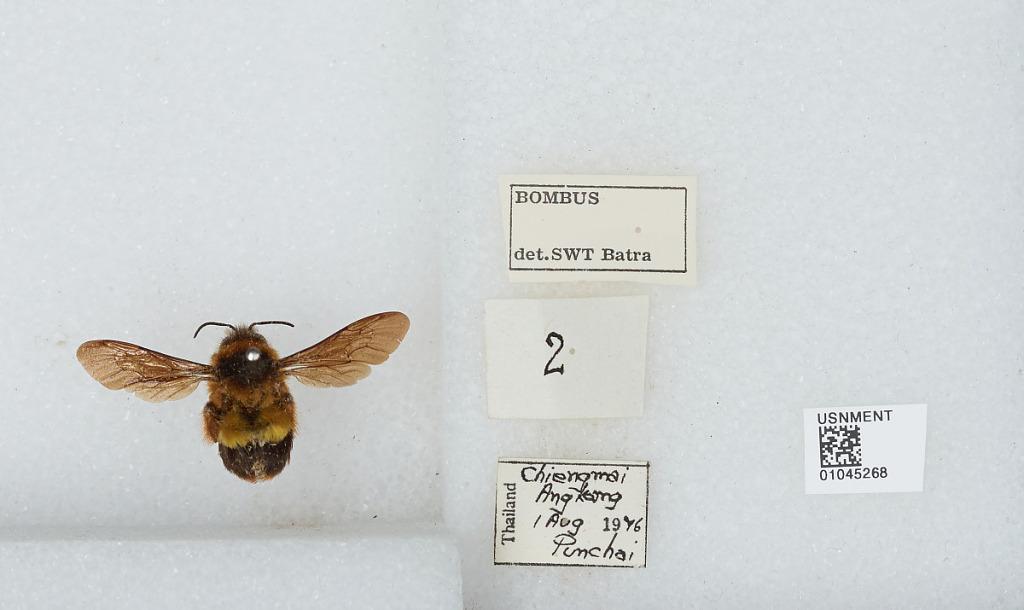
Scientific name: Bombus sp.
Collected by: Punchai
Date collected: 1976-8-1
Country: Thailand
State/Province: Chiang Mai
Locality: Ang komg
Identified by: Batra, S. W.T.